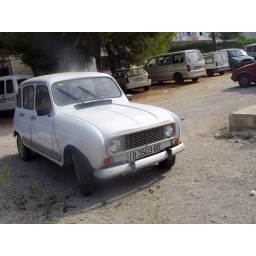
a old white vintage car on our way to the hippy market in es canar